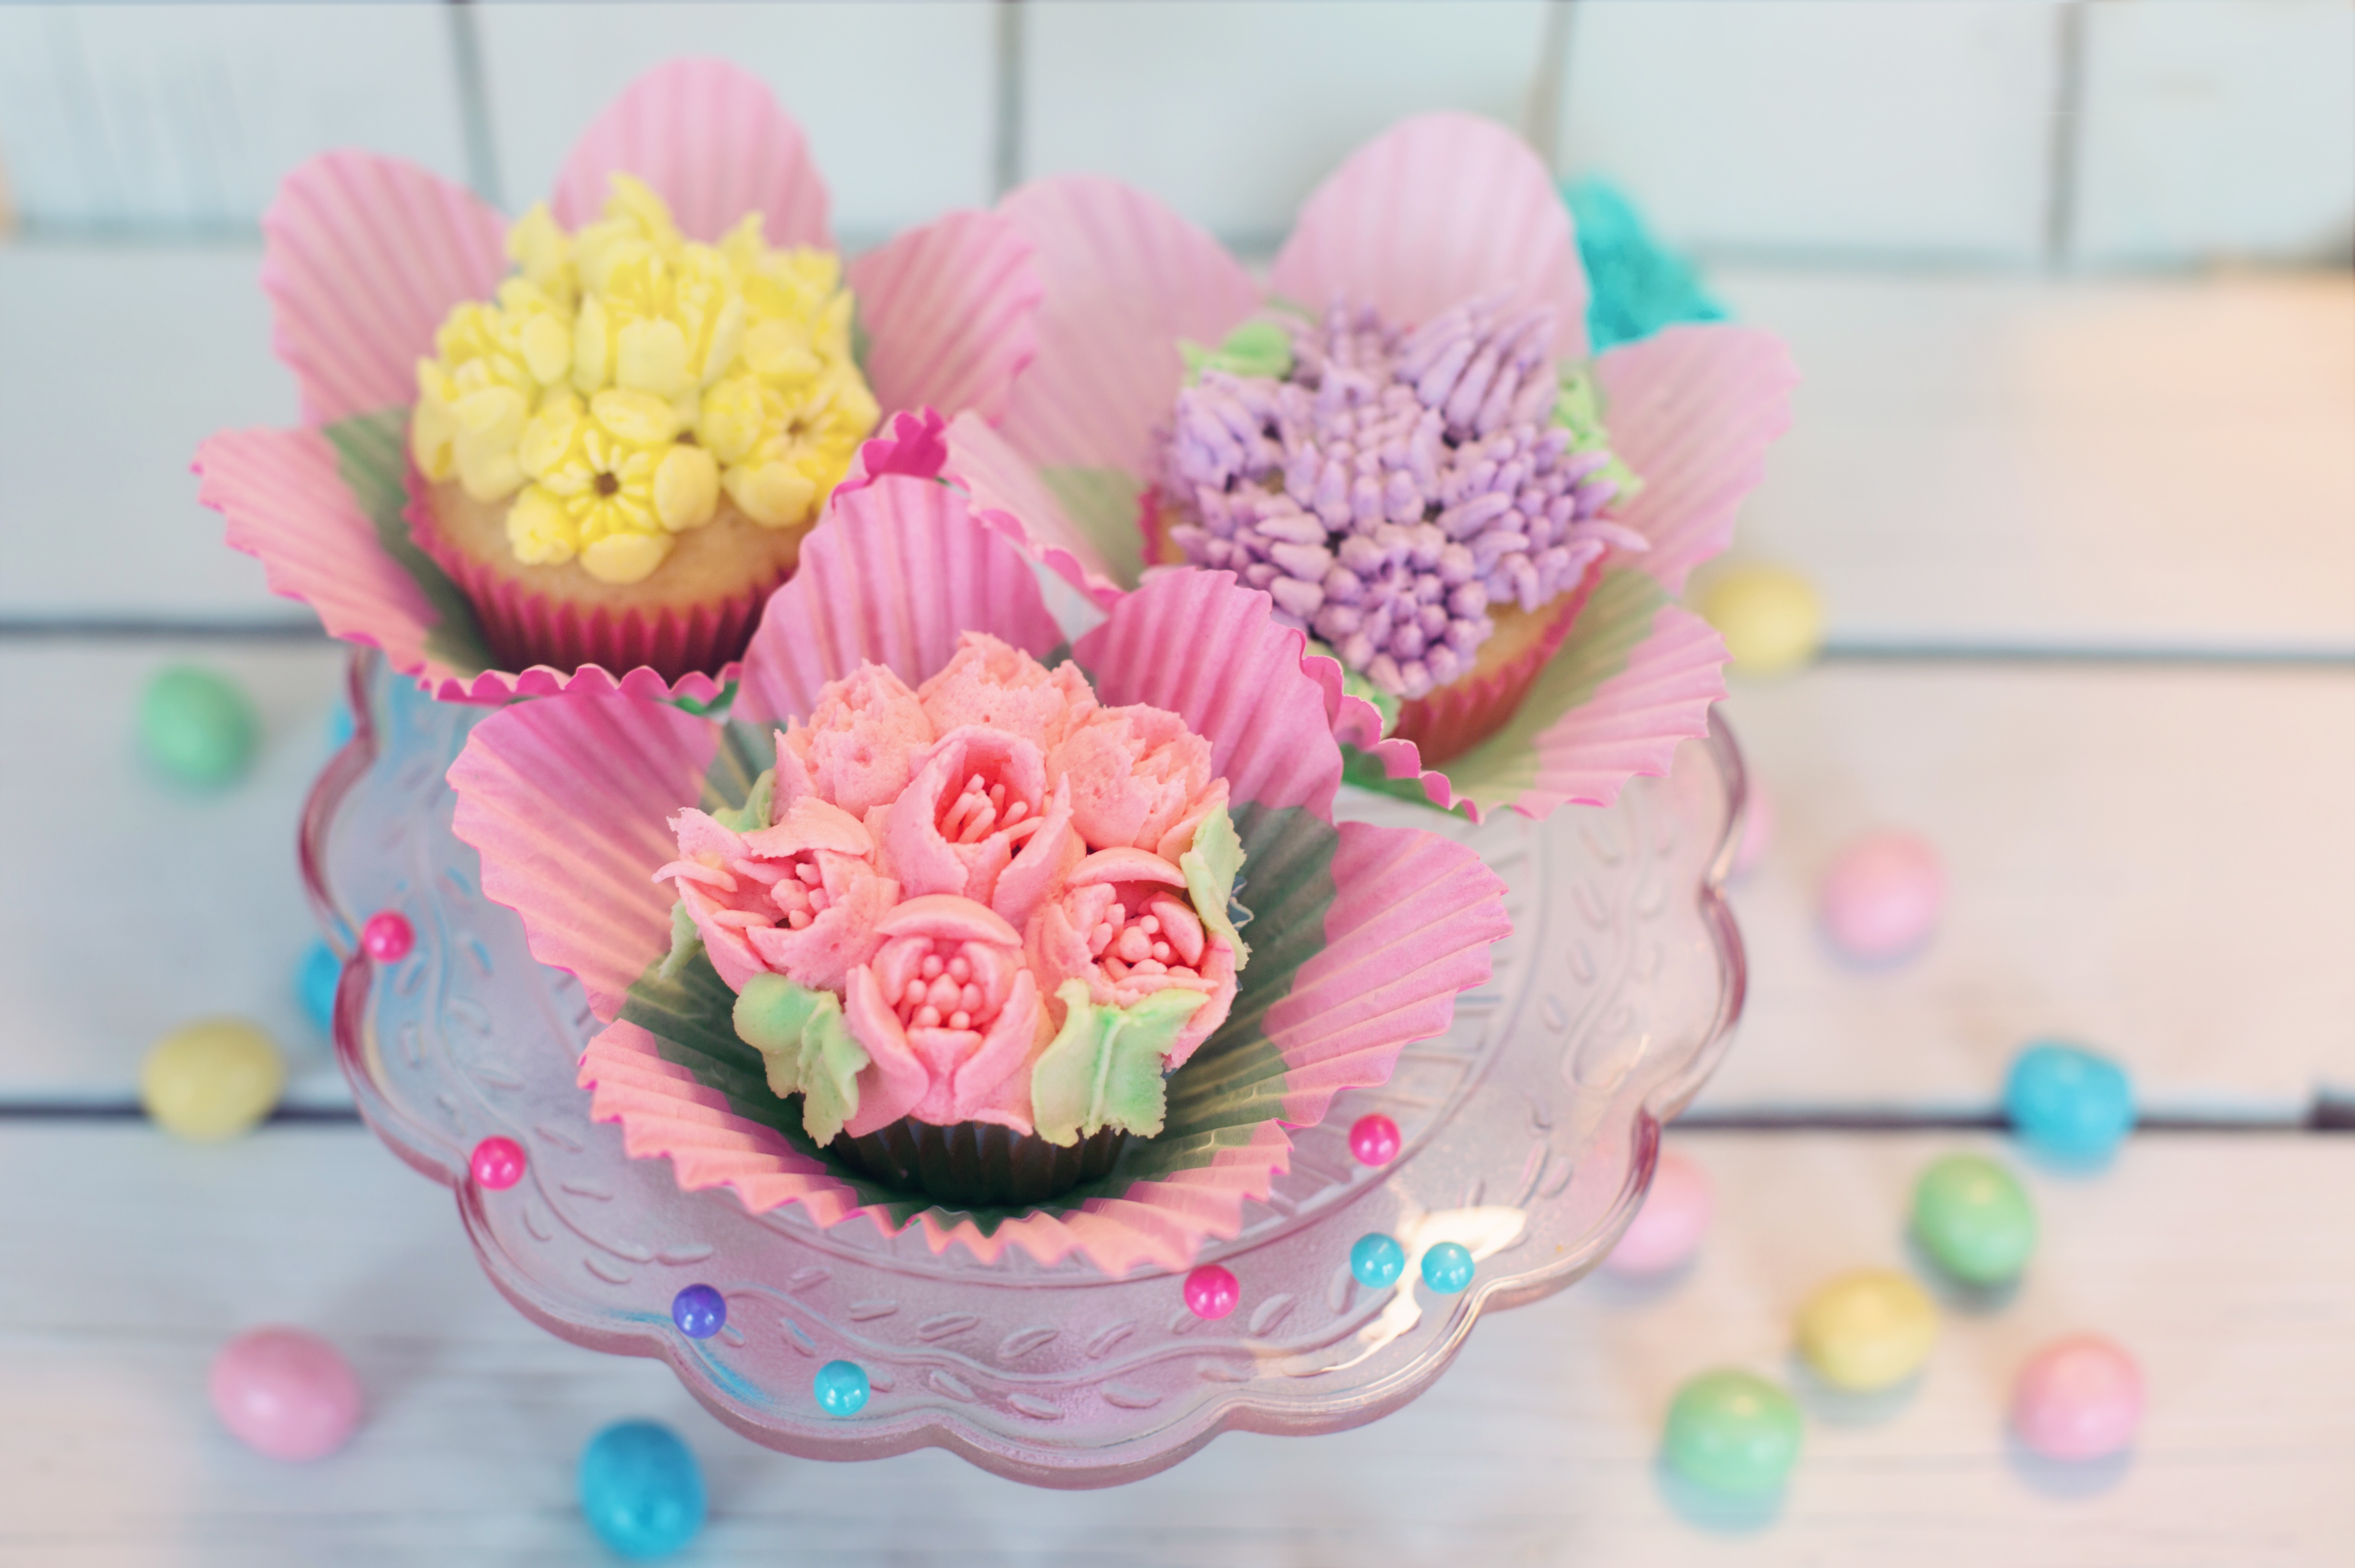
plant, sweet, flower, petal, floral, celebration, decoration, food, pink, dessert, delicious, cake, homemade, baked, pastel, icing, party, easter, decorated, cupcakes, floristry, flower bouquet, cake decorating